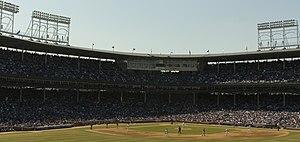
La Ligue majeure de baseball est une organisation sportive nord-américaine regroupant deux ligues : la Ligue nationale et la Ligue américaine. La compétition qu'elle organise, portant le même nom, constitue le plus haut niveau dans la hiérarchie actuelle du baseball.